Margarita Mandelstamm

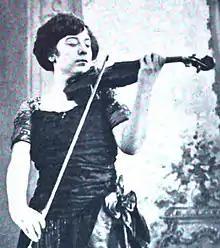
Margarita Mandelstamm Selinsky, from a 1921 publication

Margarita Mandelstamm (June 1, 1895 – February 11, 1962), in Russian Маргари́та Фа́йвушевна (Па́вловна) Мандельшта́м, later known as Margarita Selinsky, was a violinist born in Riga, and based in the United States after 1921.